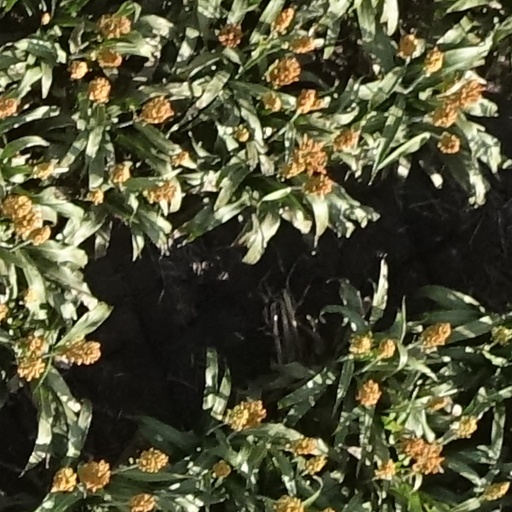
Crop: sorghum